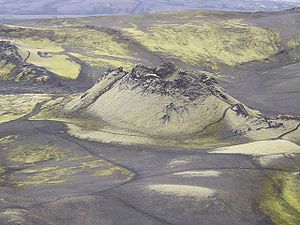
Laki
Krater i Lakiområdet
Laki er et vulkanområde i det sydlige Island. Kraterne ligger på række og kaldes Lakagìgar. I 1783 skete der her et vulkanudbrud, som er ét af de største, man har haft på jorden siden sidste istid. Det regnes til størrelse 6 på VEI-skalaen.